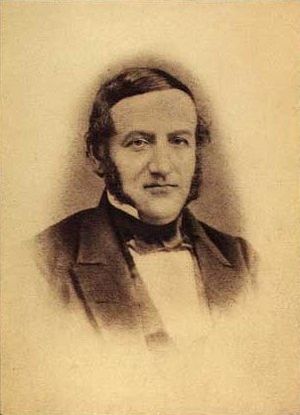
Meyer Herman Bing
Meyer Herman Bing var en dansk industridrivende.